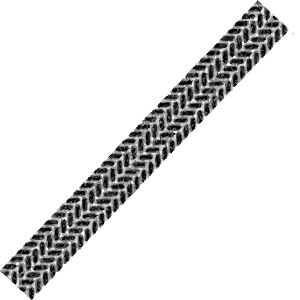
Mønster (dæk)
Almindeligt dækmønster.
Et dækmønster eller mønster er en integreret del af slidbanen på et dæk, den del som kommer i kontakt med overfladen af en vej, mark eller lignende. Især i vådt føre eller mudder giver mønster langt bedre vejgreb og dermed bedre traktion. Mønsteret dræner vand og mudder væk mellem dæk og underlaget. Hvis mønsteret ikke dræner fluidet hurtigt nok væk, akvaplaner dækkene og dermed køretøjet. I tørt føre har man bedre vejgreb uden mønster.